50th Space Wing

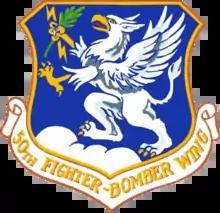
50th Fighter-Bomber Wing shield

On 1 January 1953, the 50th Fighter-Bomber Wing (50 FBW) was activated and assigned to Tactical Air Command's Ninth Air Force. Stationed at Clovis Air Force Base, New Mexico, the wing's operational component was the 50th Fighter-Bomber Group, which consisted of the 10th Fighter-Bomber Squadron and the 81st Fighter-Bomber Squadron. The wing initially flew F-51 Mustang fighters, before converting to the F-86F Sabre in 1953. The 50th Fighter-Bomber Wing's support elements included the 50th Air Base Group, the 50th Maintenance and Supply Group, and the 50th Medical Group, which was later redesignated as the 50th Tactical Hospital. The 50th Air Base Group consisted of the 50th Air Police Squadron (later redesignated the 50th Security Police Squadron) and 50th Civil Engineering Squadron (later redesignated the 50th Civil Engineer Squadron), while the 50th Maintenance and Supply Group consisted of the 50th Supply Squadron.